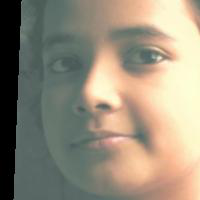
Age group: age 01-10